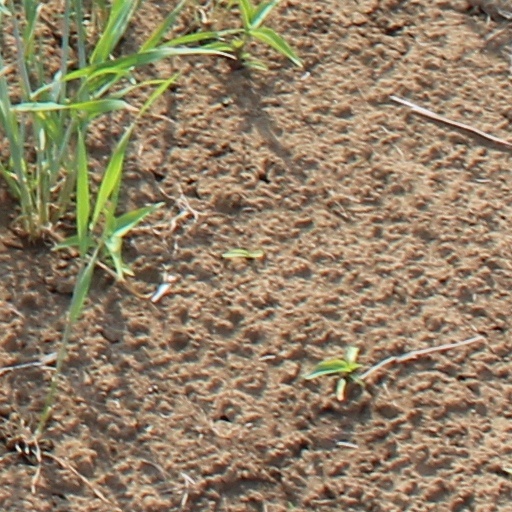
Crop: wheat